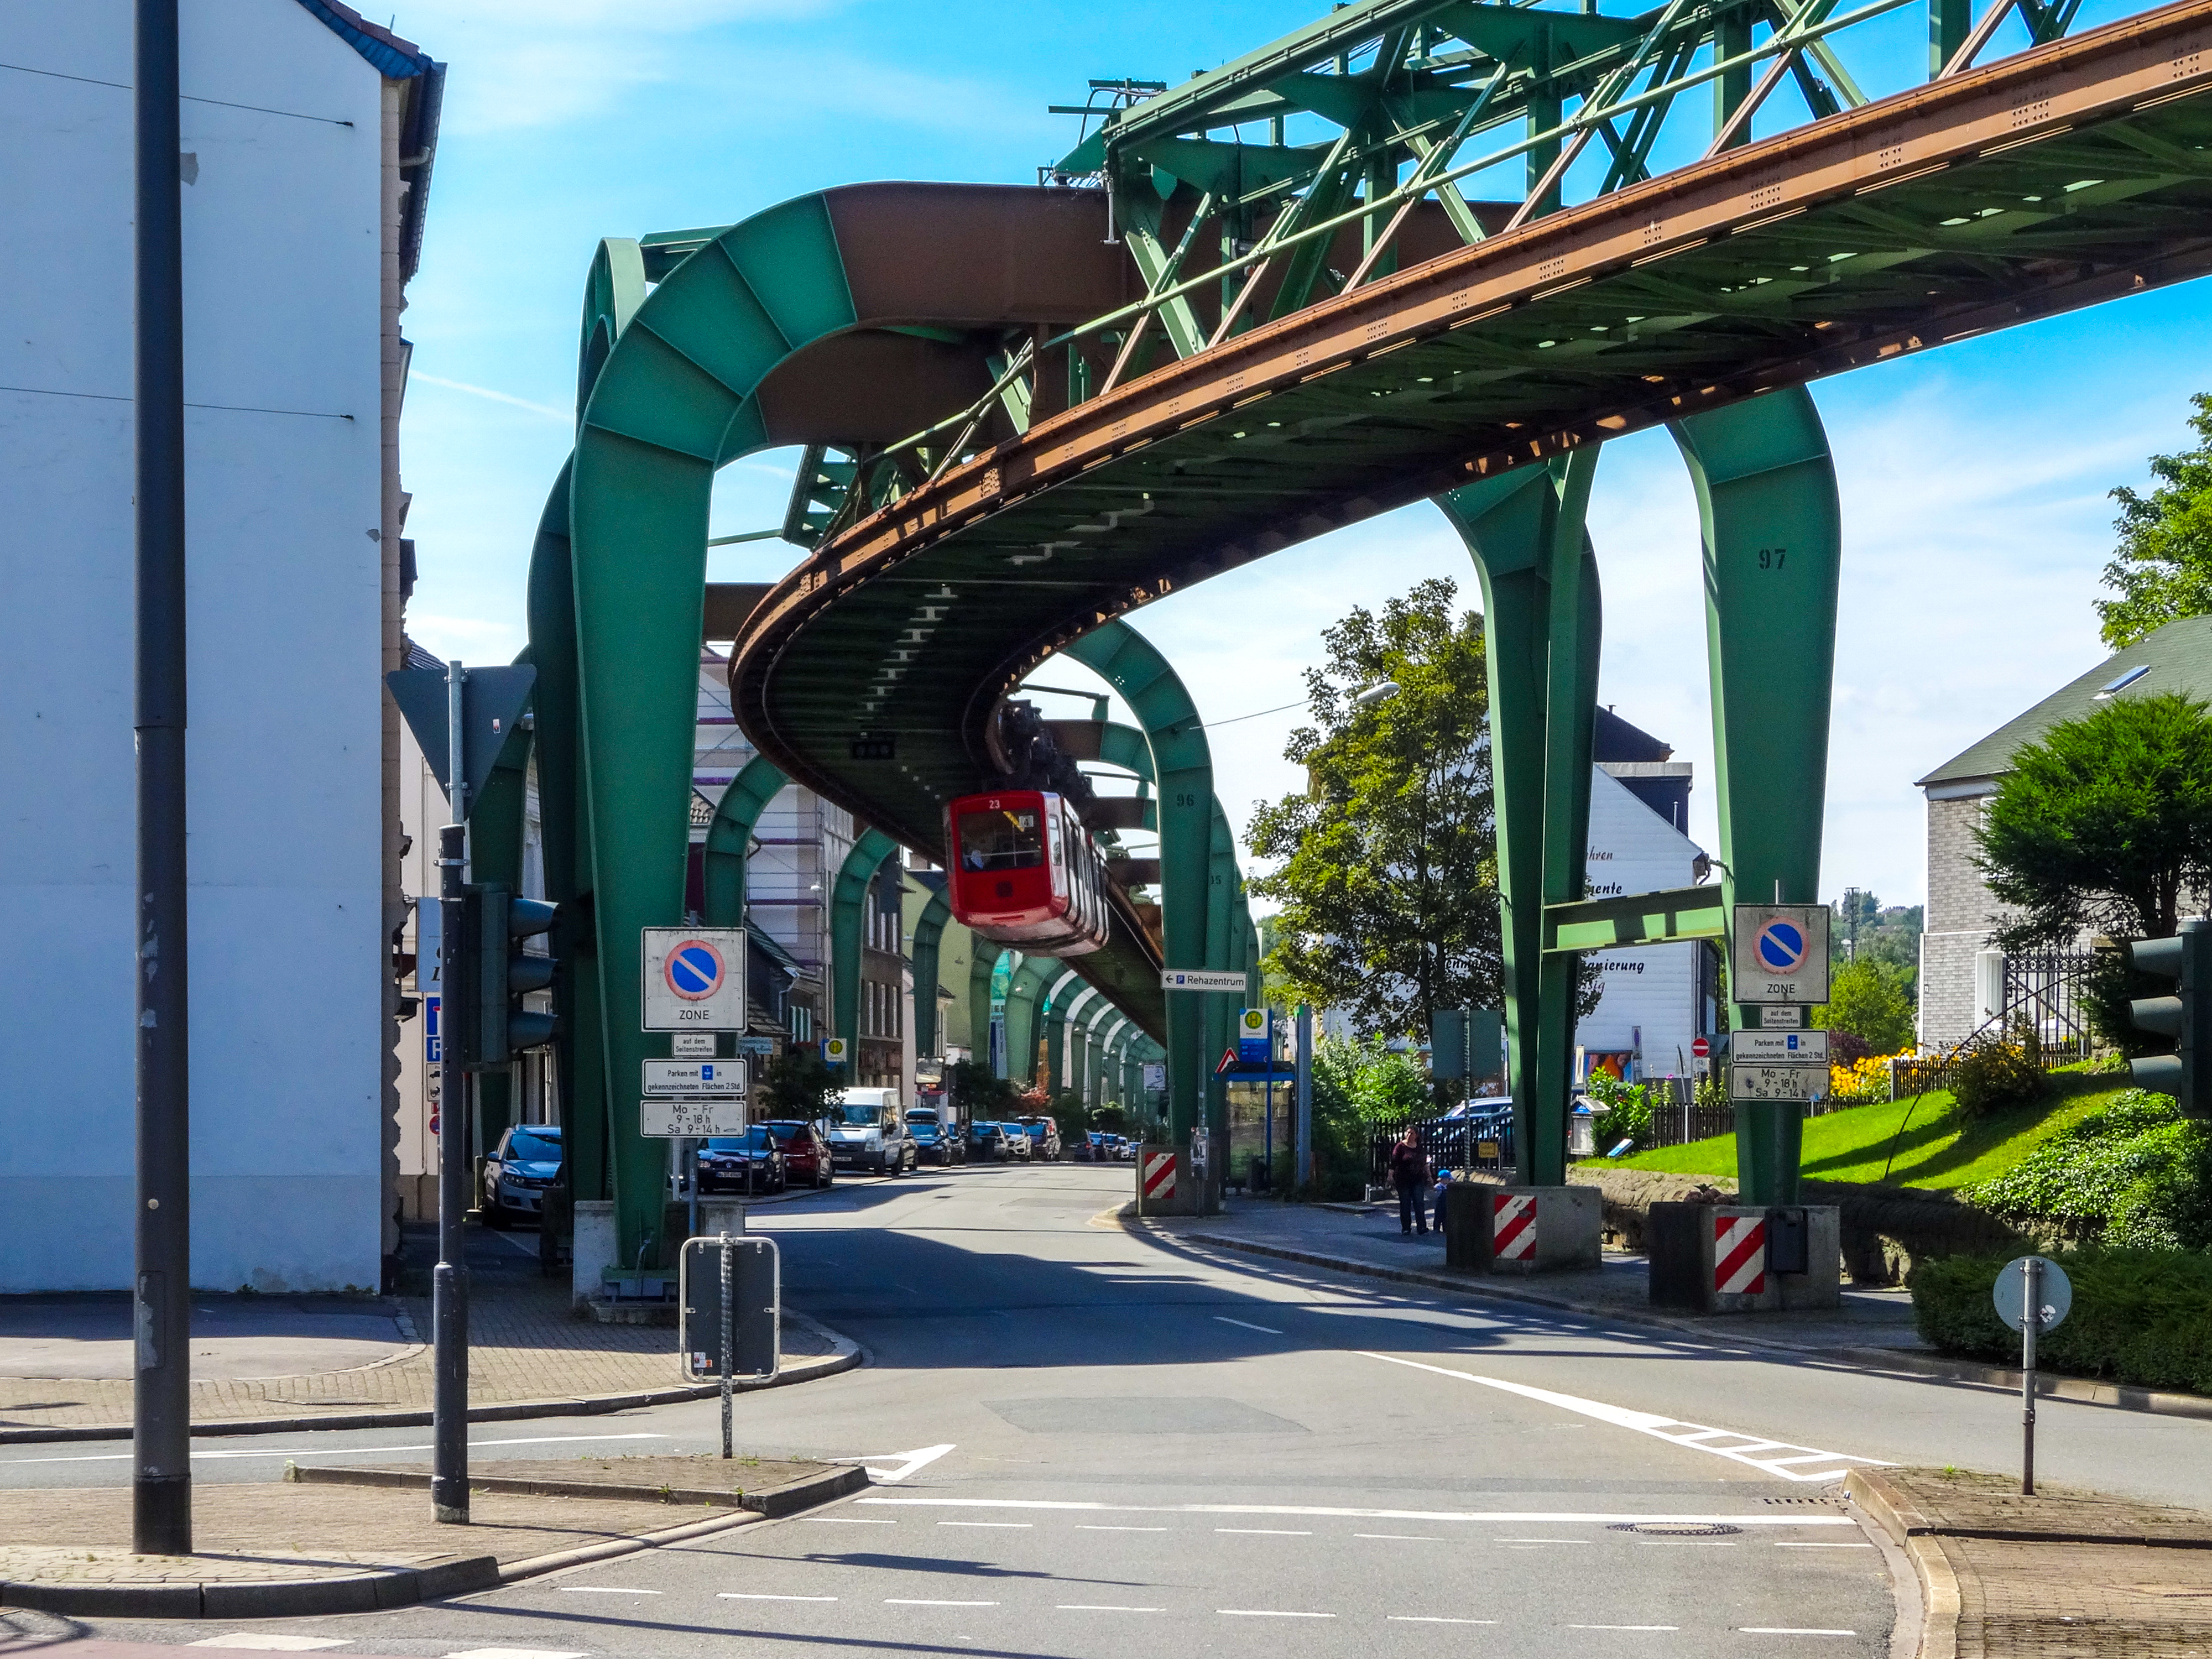
wuppertal, schwebebahn, technology, rail, germany, vehicle, sky, trees, cityscape, cars, street, city, traffic, urban, road, transportation, buildings, vehicles, perspective, construction, infrastructure, transport, architecture, plant, building, tree, road surface, urban design, cloud, neighbourhood, bridge, shade, public space, girder bridge, thoroughfare, beam, wheel, metropolitan area, car, leisure, mixed use, urban area, overpass, human settlement, tire, pedestrian, pole, asphalt, metal, arch bridge, arch, box girder bridge, truss bridge, concrete bridge, downtown, nonbuilding structure, signaling device, beam bridge, spring, fixed link, walkway, lane, cantilever bridge, recreation, steel, sidewalk, facade, intersection, junction, highway, tied arch bridge, light fixture, commercial building, tourism, tourist attraction